Manufactured housing

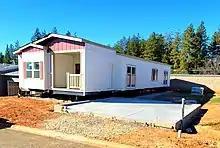
A manufactured house just before construction of its garage

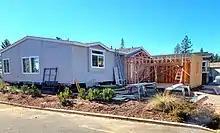
Stick built garage being added to a new manufactured house

Although great strides have been made in terms of quality, manufactured homes do still struggle with construction problems. Author Wes Johnson has pointed out that the HUD code which governs manufactured homes desperately needs to be updated, quality control at manufacturing facilities are often lax, and set-up issues often compromise even a well-made manufactured home. Johnson states buyers need to be exceptionally cautious if they are entertaining the idea of purchasing any manufactured home by carefully checking it for defects before signing the contract and supervising the set-up process closely. These homes in the modern age are built to be beautiful and last longer than the typical old trailers.